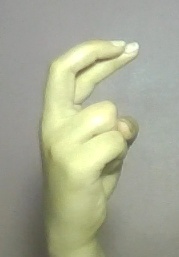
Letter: zay